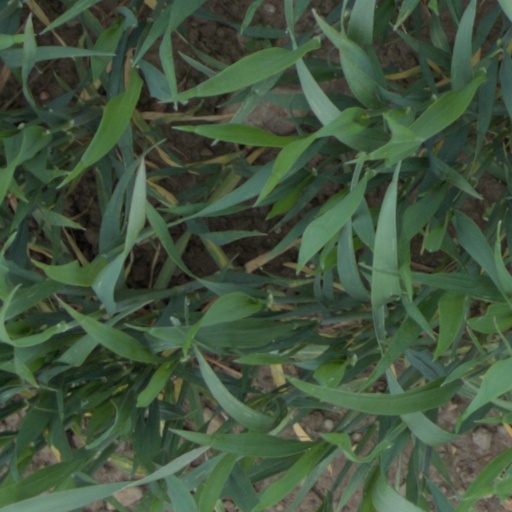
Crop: wheat